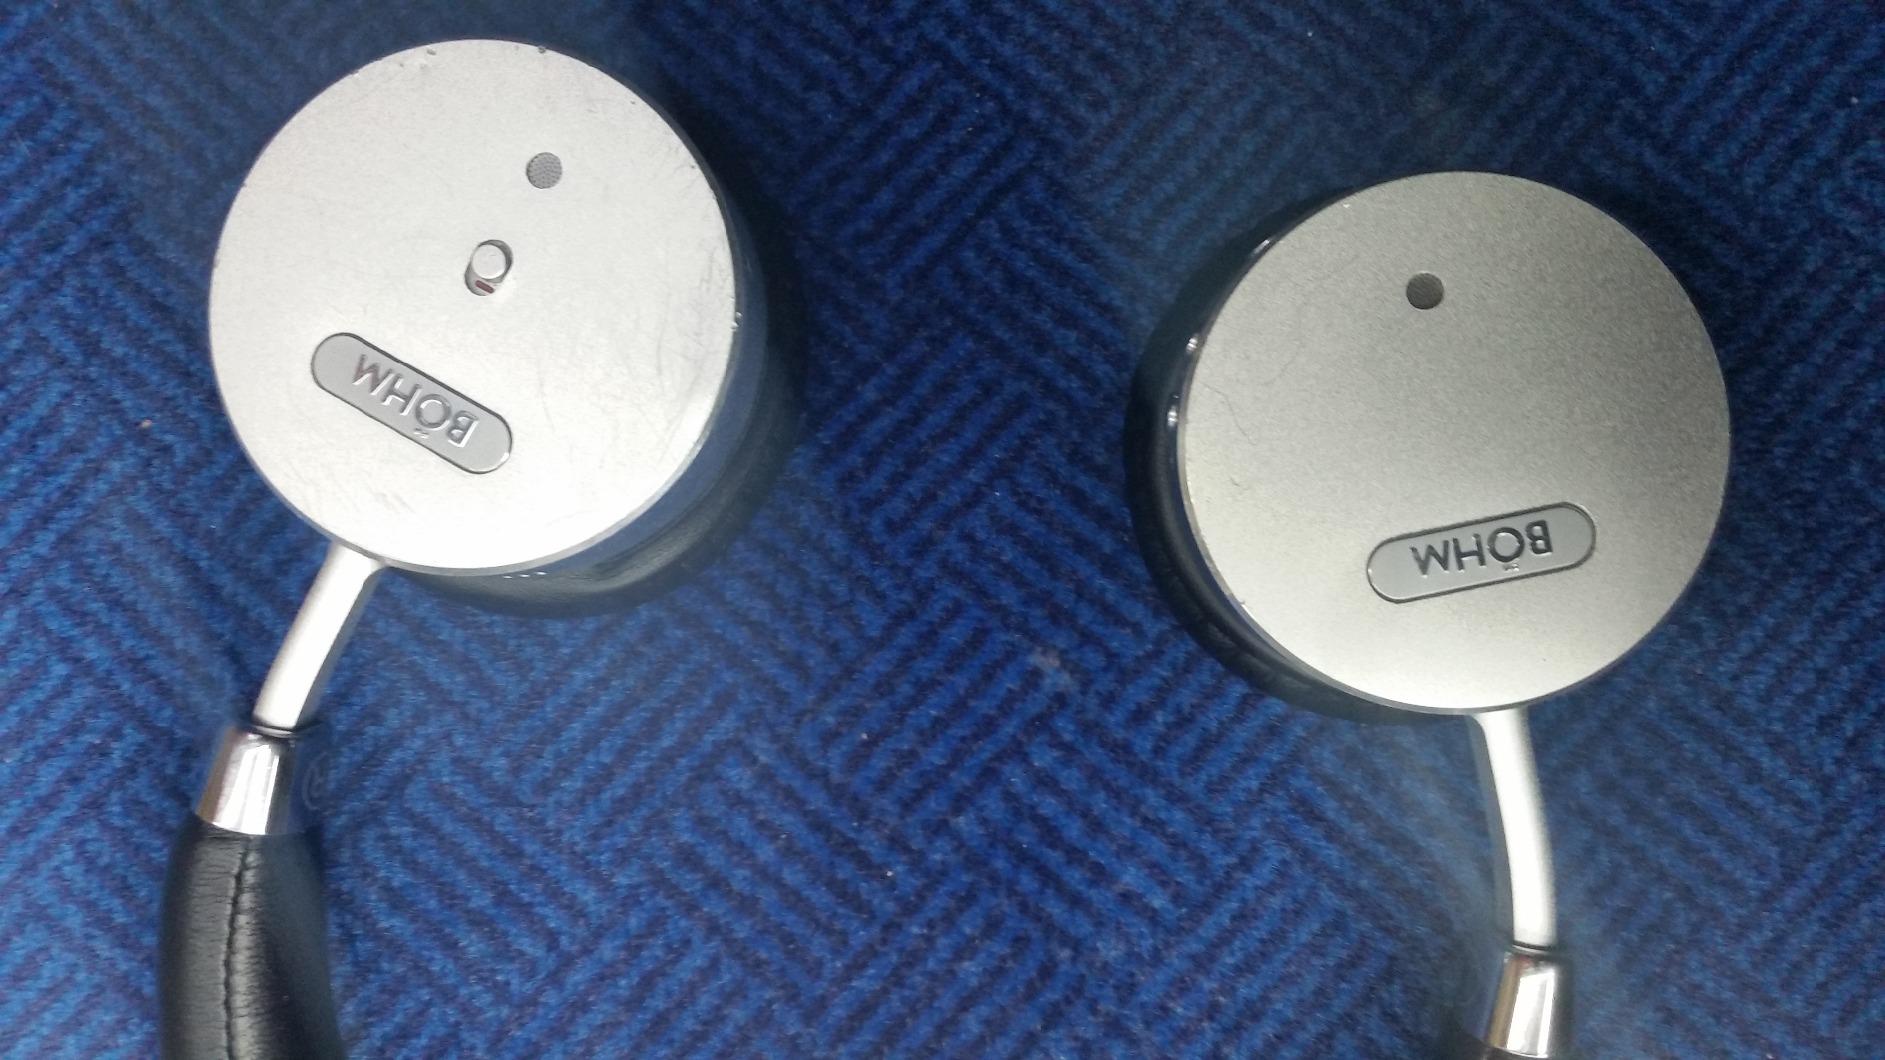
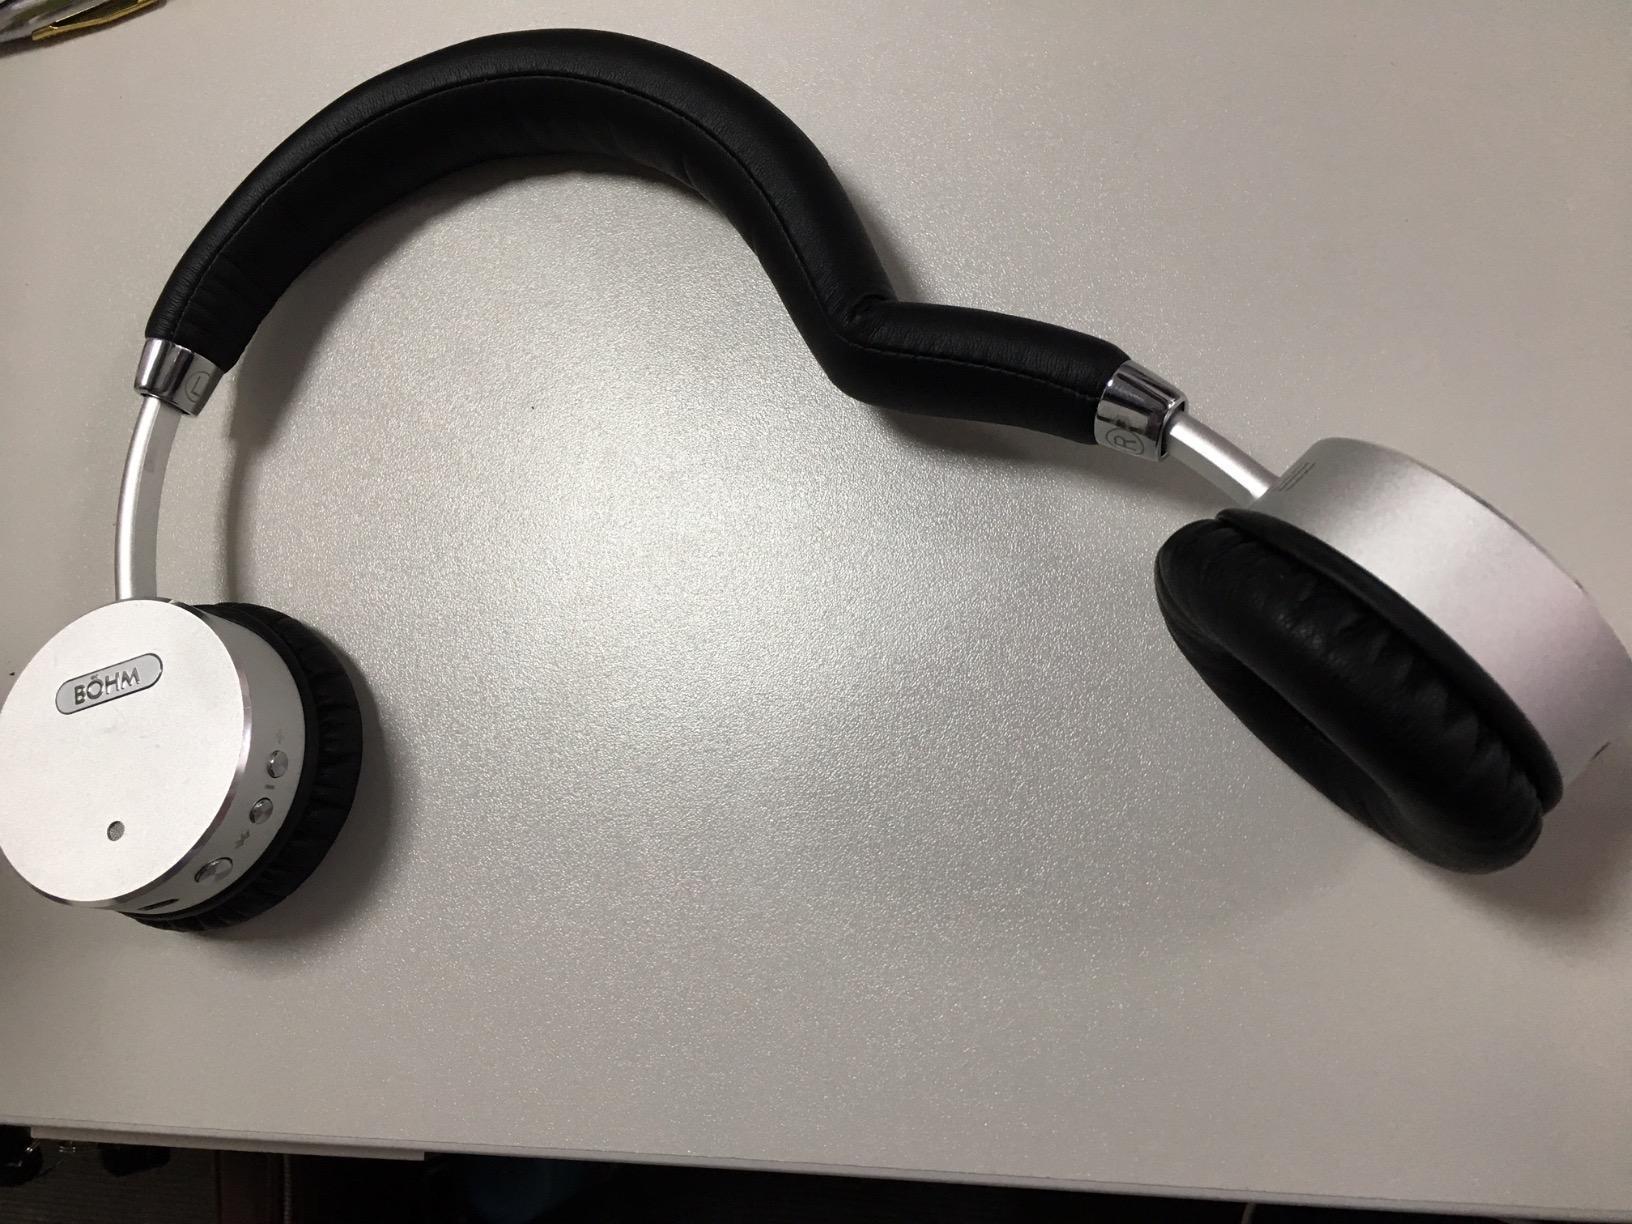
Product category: headphones
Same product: yes